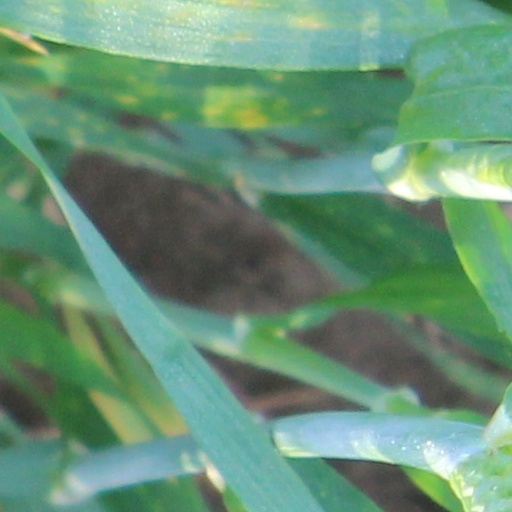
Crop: wheat